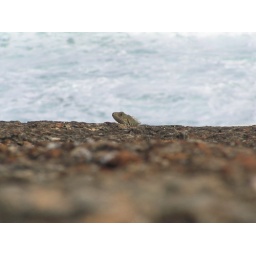
By the time we spotted this iguana, he scurried up over the wall so this was the only shot we got.